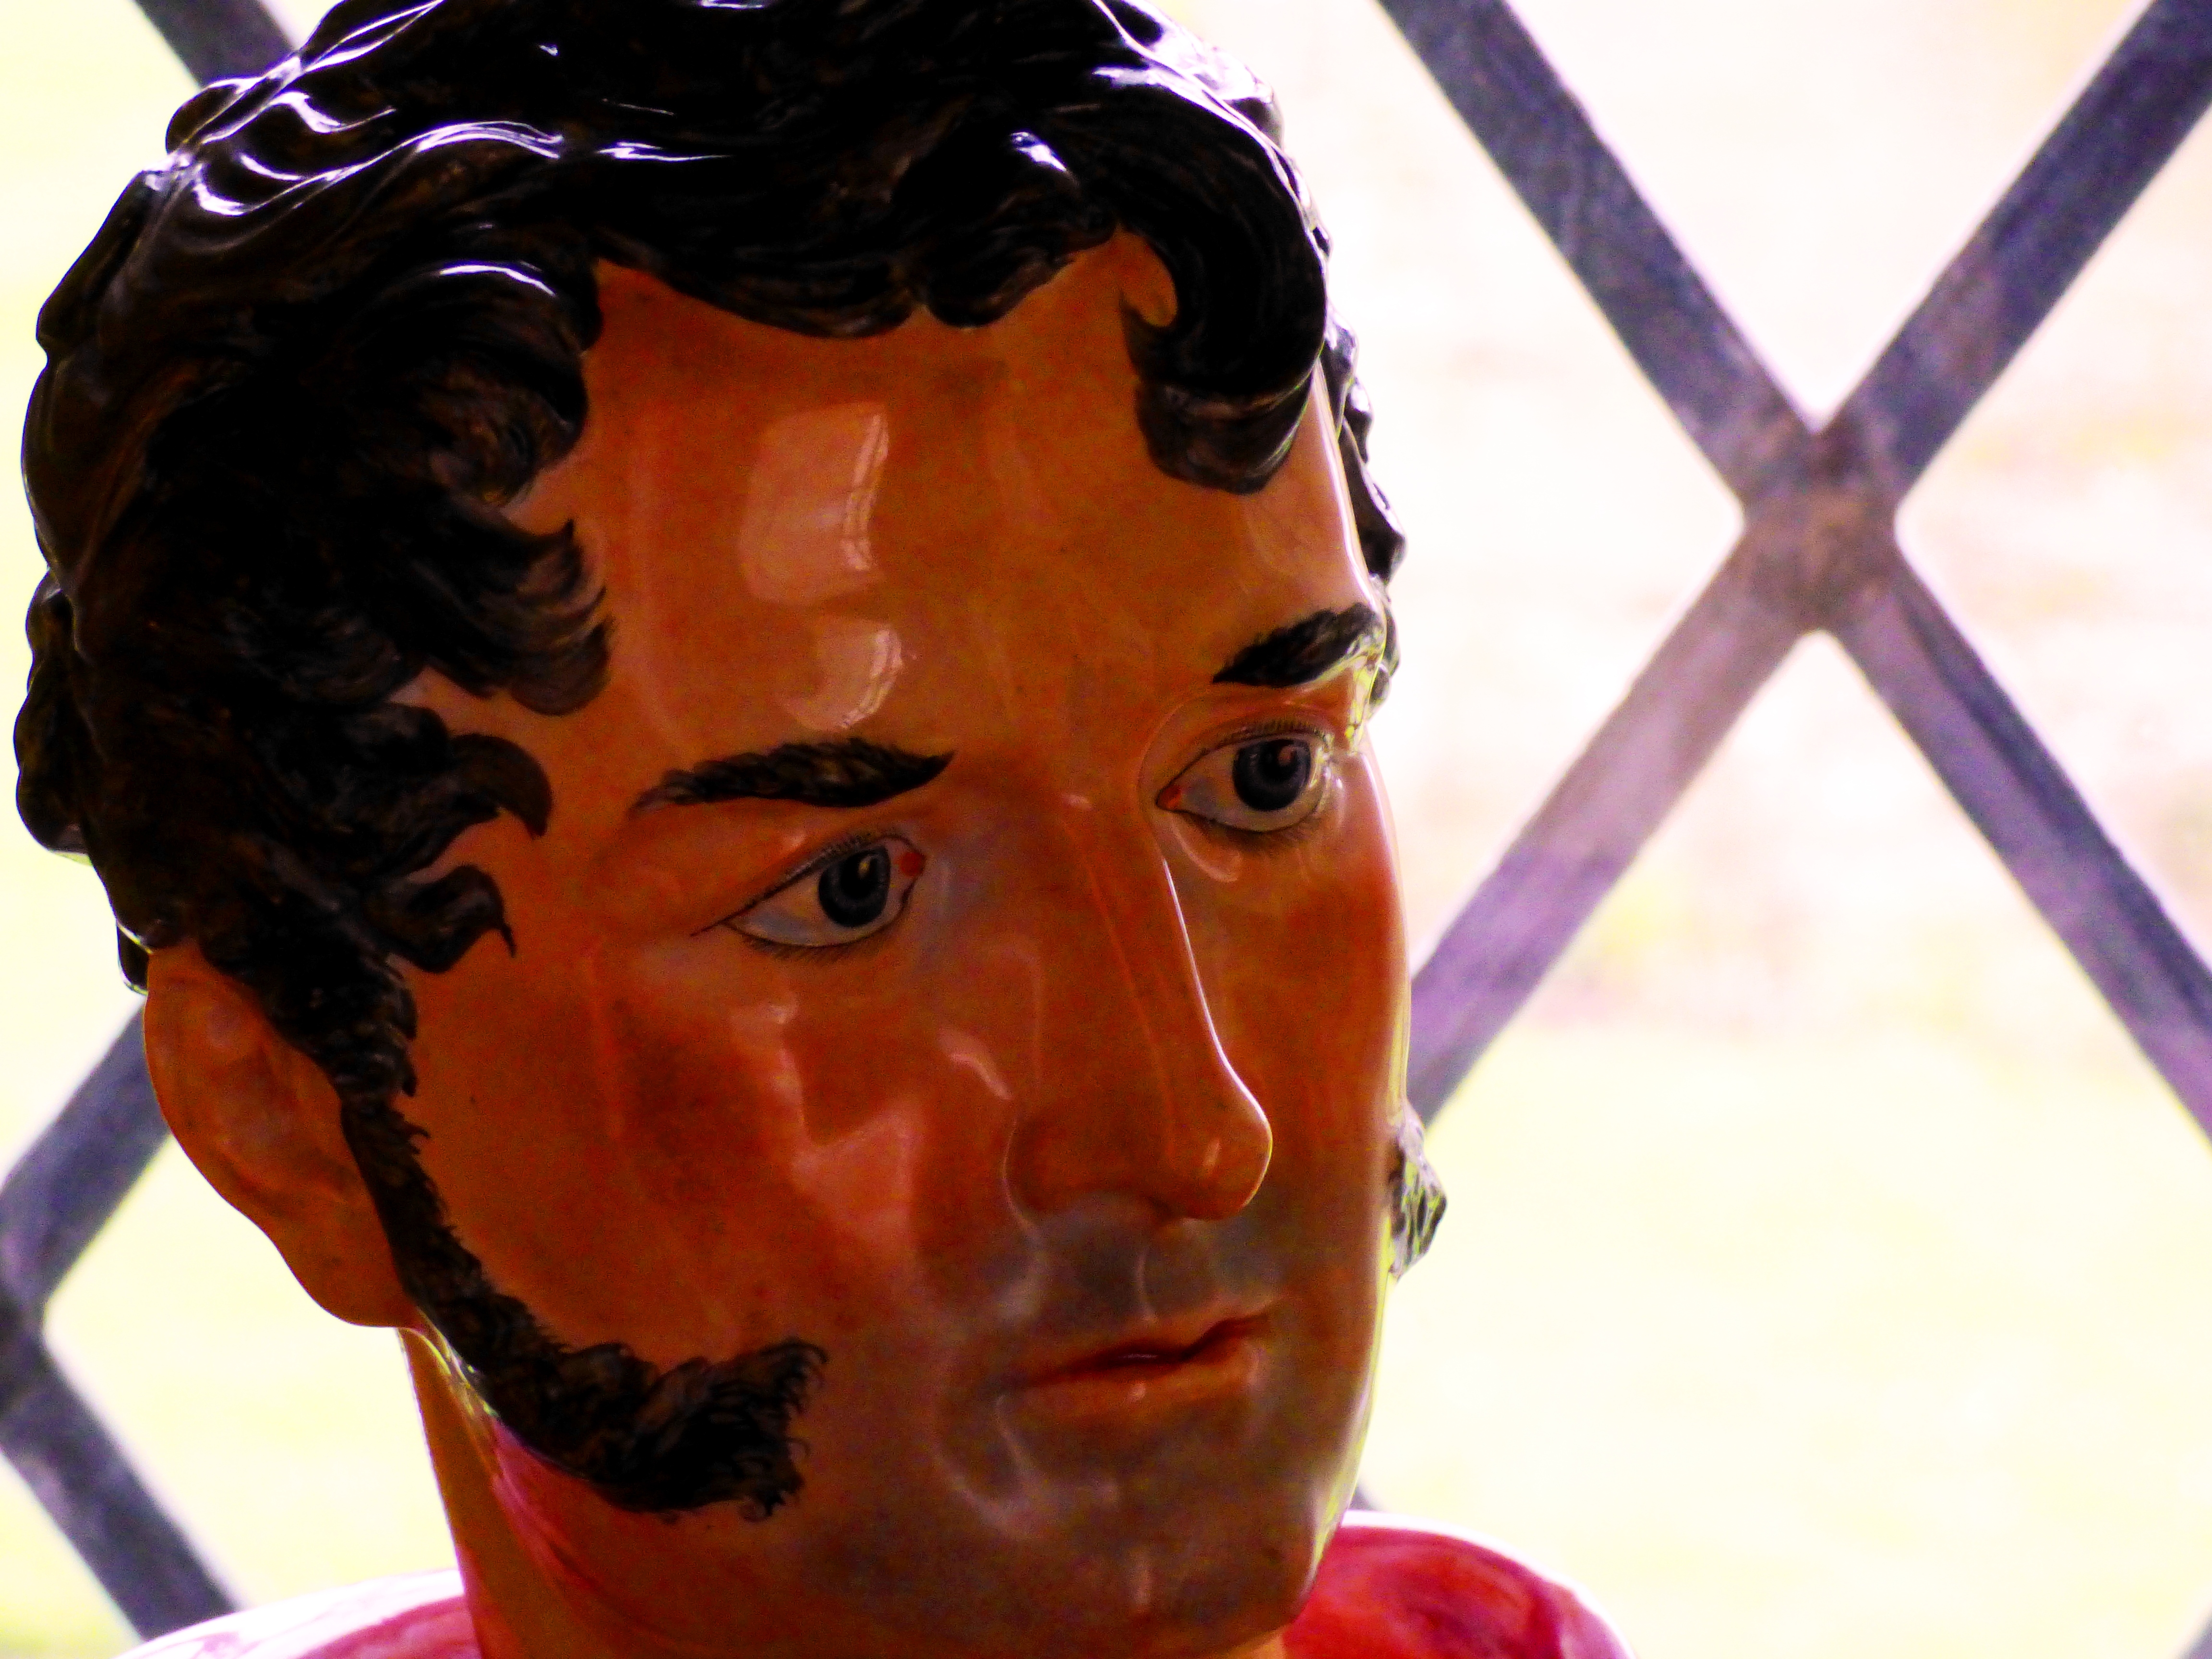
light, hay, photography, texture, photo, explore, hall, canon, castle, contrast, monochrome, artwork, flickr, colour, face, art, eos, mono, head, foto, facebook, herefordshire, lumix, panasonic, twitter, vividstriking, anawesomeshot, dazzlingshot, interestingness, pinterest, leshaines, leshaines123, bestofshots, croft, wye, berrington